Science and technology in Israel

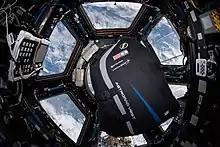
Israeli StemRad astronaut anti radiation suit, picture by NASA

Industrial research began at the Technion - Israel Institute of Technology, was also initiated at the Daniel Sieff Research Center (later the Weizmann Institute of Science), established in 1934 in Rehovot. The Dead Sea Laboratories opened in the 1930s. The first modern electronic computer in Israel and the Middle East, and one of the first large-scale, stored-program, electronic computers in the world, called WEIZAC, was built at the Weizmann Institute during 1954–1955, based on the Institute for Advanced Study (IAS) architecture developed by John von Neumann. WEIZAC has been recognized by the IEEE as a milestone in the history of electrical engineering and computing. IBM Israel, registered on June 8, 1950, was the country's first high-tech firm. The company, located on Allenby Street in Tel Aviv, assembled and repaired punch card machines, sorting machines and tabulators. In 1956, a local plant was opened to produce punch cards, and a year later, the first service center opened, offering computerized data processing services.